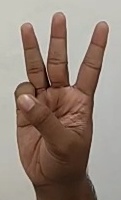
ASL sign: 6